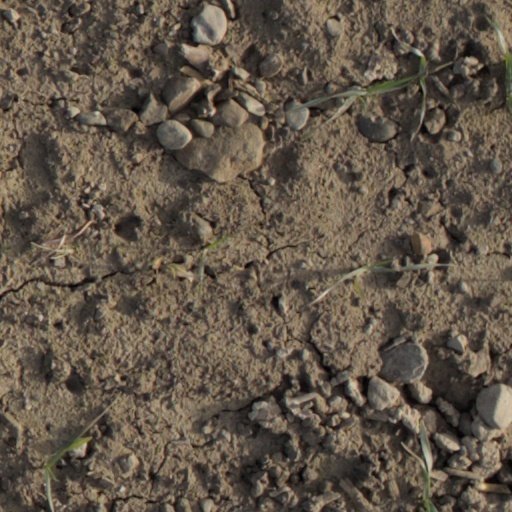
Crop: wheat